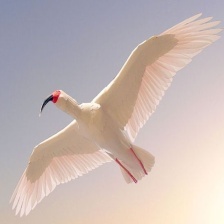
Species: ASIAN CRESTED IBIS
Scientific name: NIPPONIA NIPPON